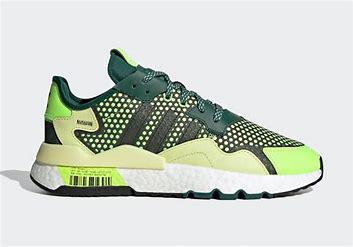
Brand: adidas
Model: Nite Jogger Athletic